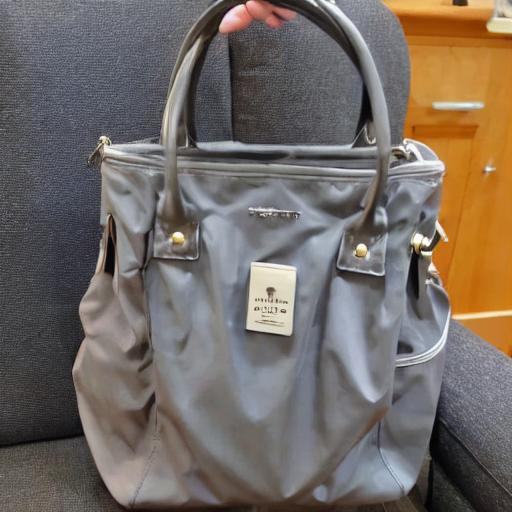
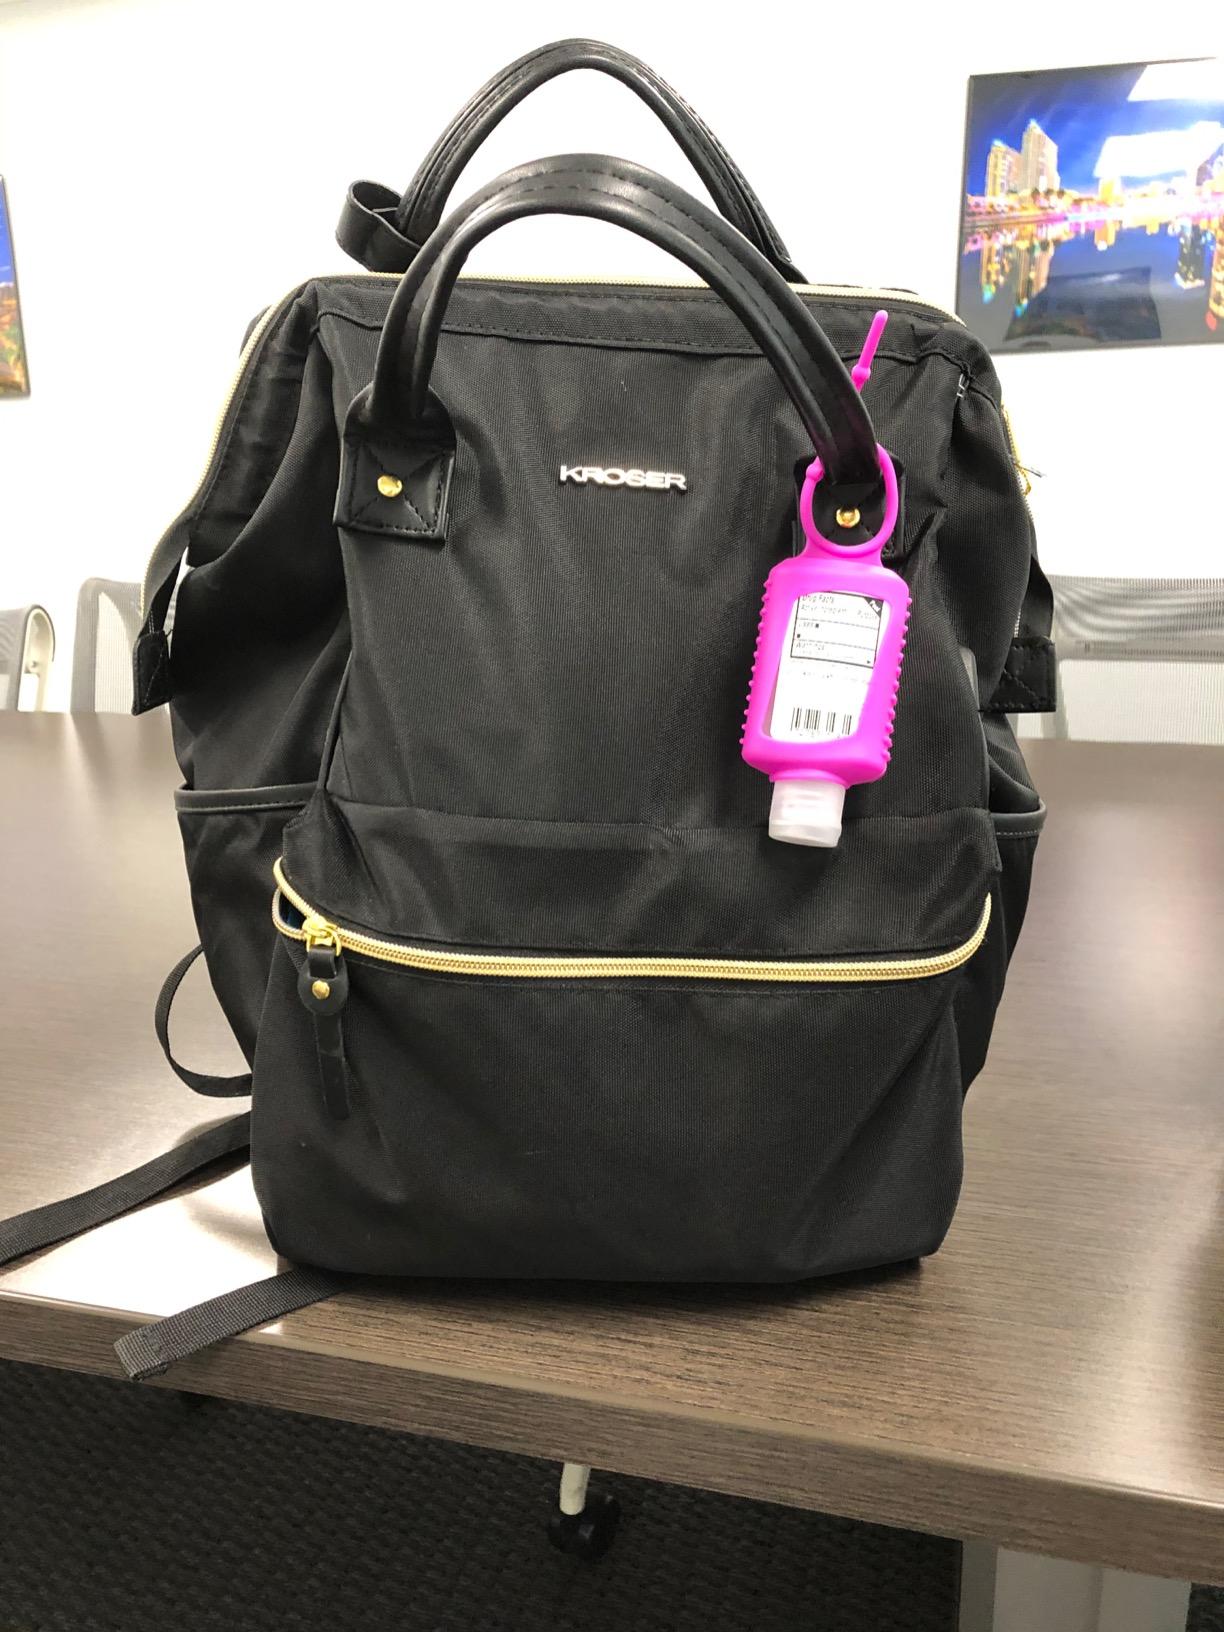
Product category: bag
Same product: no